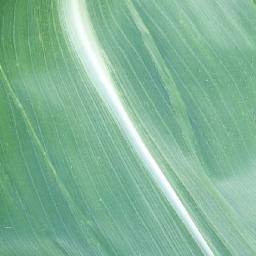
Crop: corn
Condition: (maize)_healthy